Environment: real
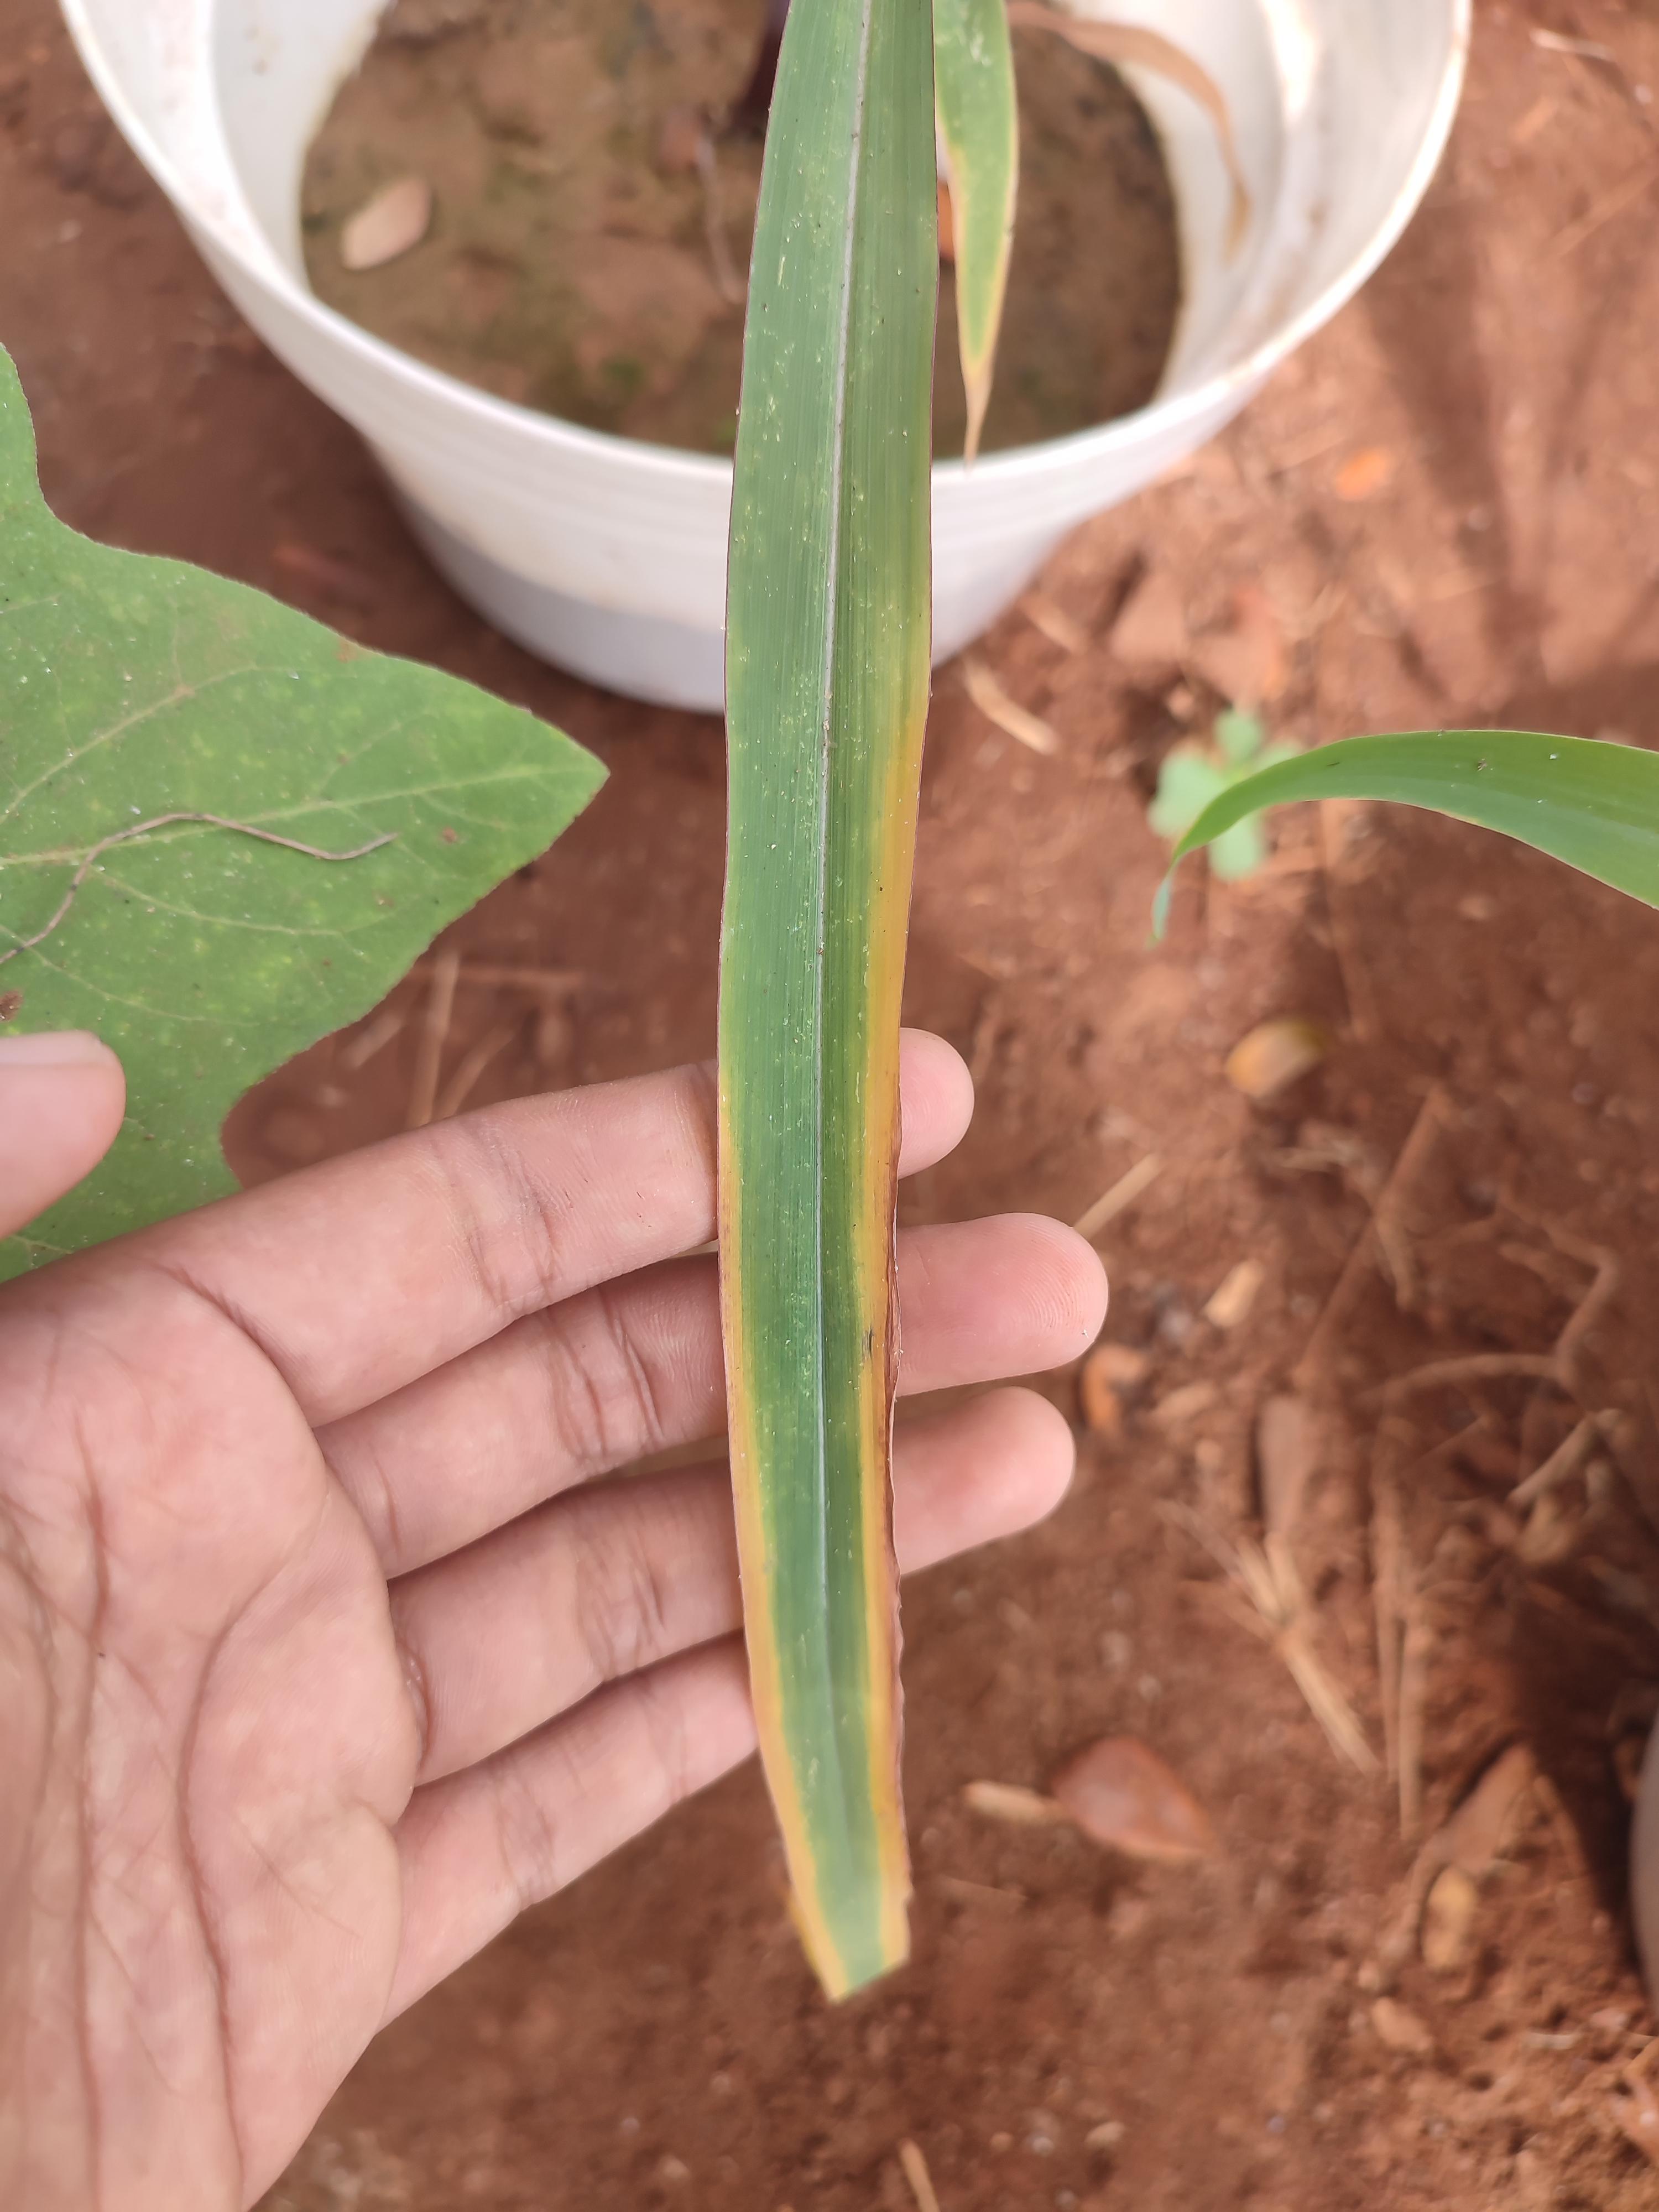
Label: potassium_deficiency